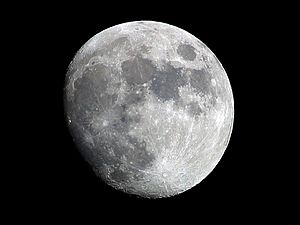
Månens geologi / Dannelse
Månens forside.
Månens geologi er helt forskellig fra Jordens. Månen mangler næsten helt atmosfære og forekomst af vand, hvilket eliminerer indflydelse fra og erosion på grund af et vejr. Desuden har den ingen form for pladetektonik, den har lavere tyngdekraft, og den afkøles på grund af dens lille størrelse hurtigere end Jorden. Måneoverfladens komplekse geomorfologi er dannet ved en kombination af processer, hvoraf de vigtigste er nedslag, som har dannet nedslagskratere, og vulkansk aktivitet. Månen er et differentieret legeme, som er opdelt i en skorpe, en kappe og en kerne.